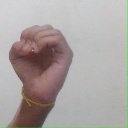
अक्षर: ऊ